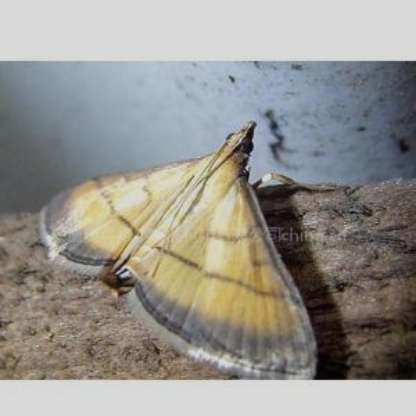
Nhãn: Sâu cuốn lá nhỏ ( Rice leaf folder)